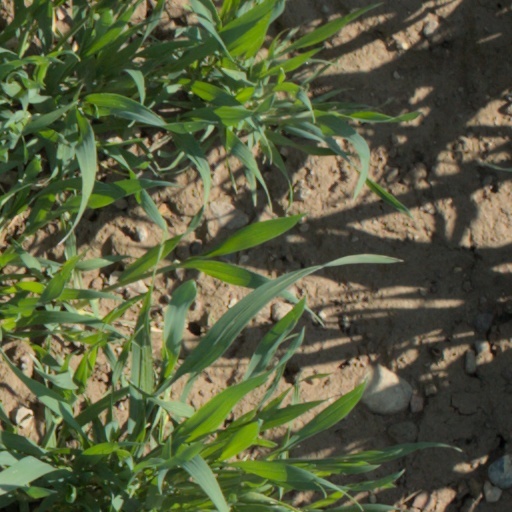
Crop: wheat